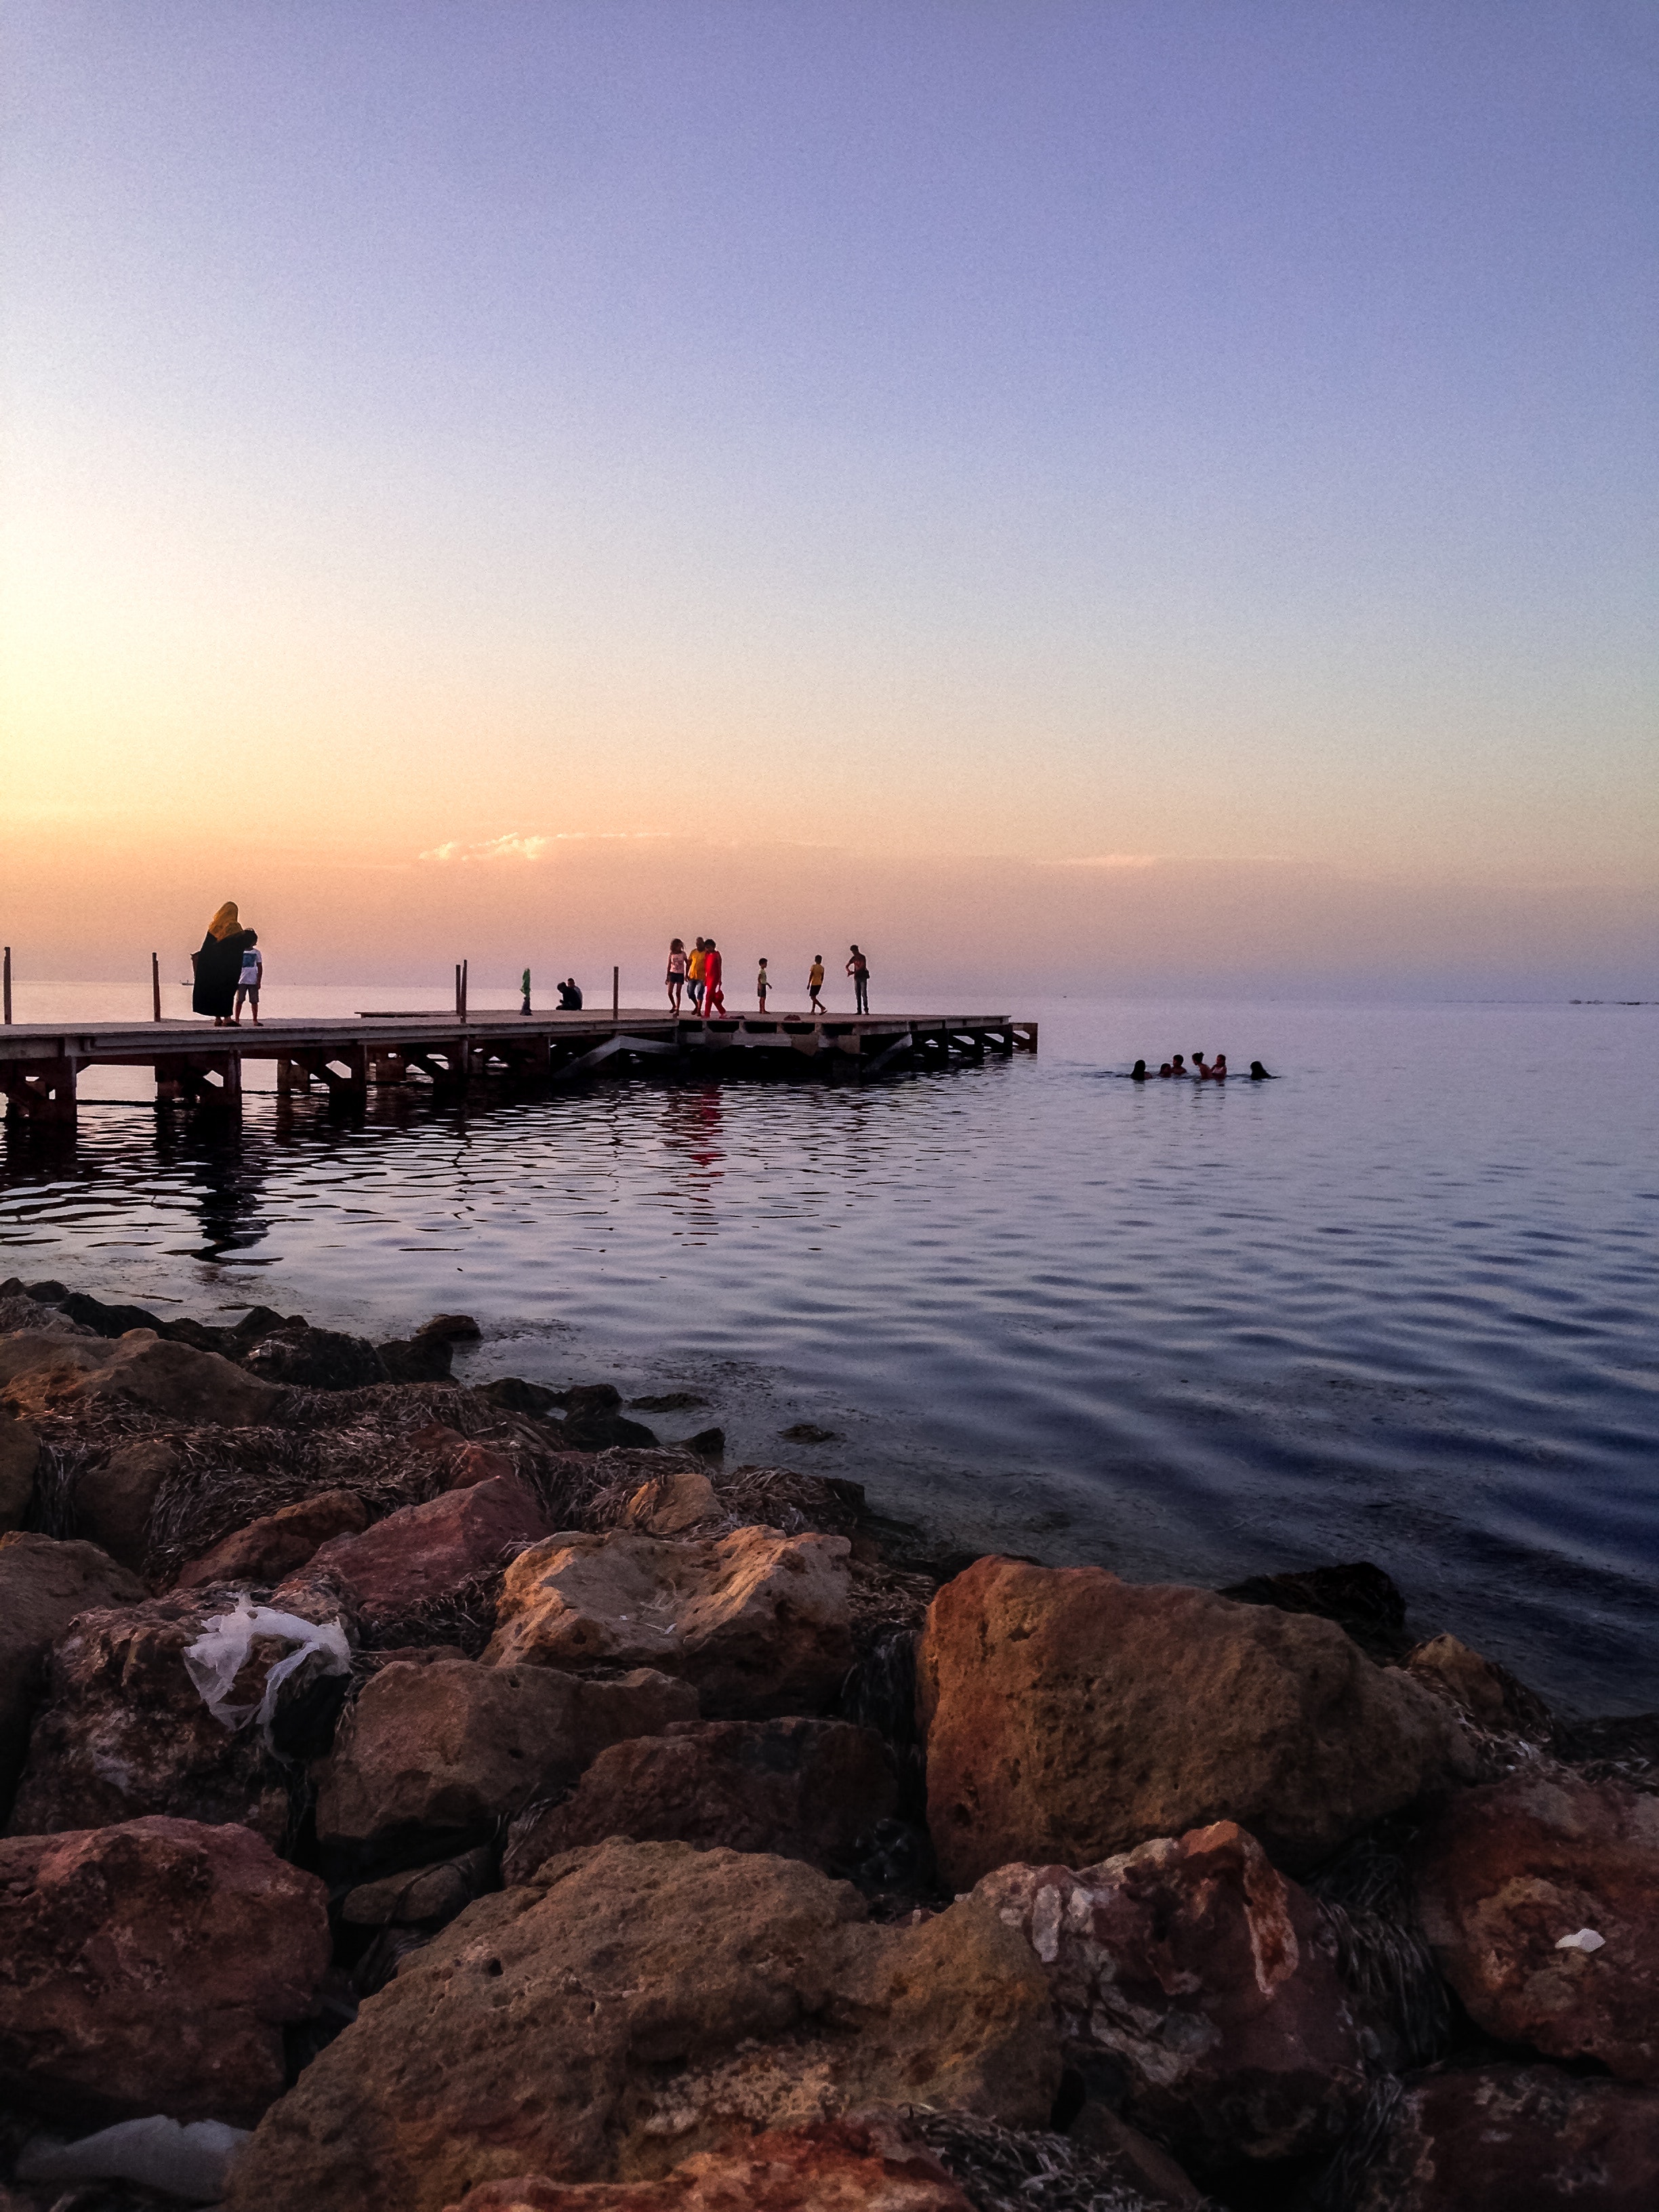
body of water, sky, sea, horizon, ocean, sunset, coast, water, shore, sunrise, evening, morning, pier, dusk, calm, cloud, afterglow, beach, rock, dawn, reflection, coastal and oceanic landforms, wave, sound, photography, breakwater, tourism, vacation, landscape, bay, inlet